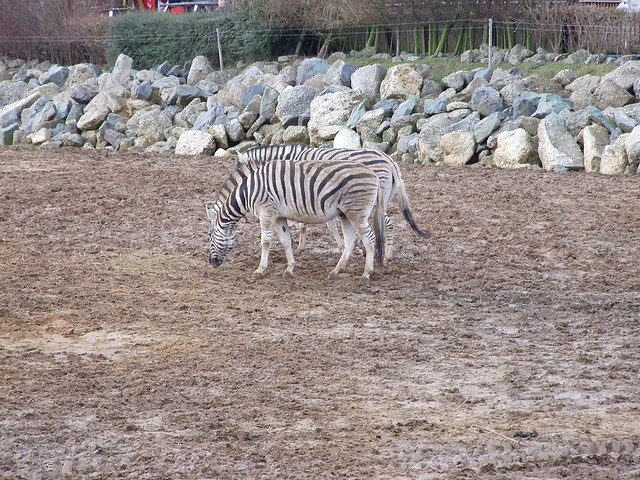
A zebra standing in the middle of a dirt field.
There are zebras that are eating grass on the ground
A pair of zebras standing together in a large enclosure.
Zebras grazing in open area of rock lined enclosure.
A zebra standing in a dirt filled near some rocks.